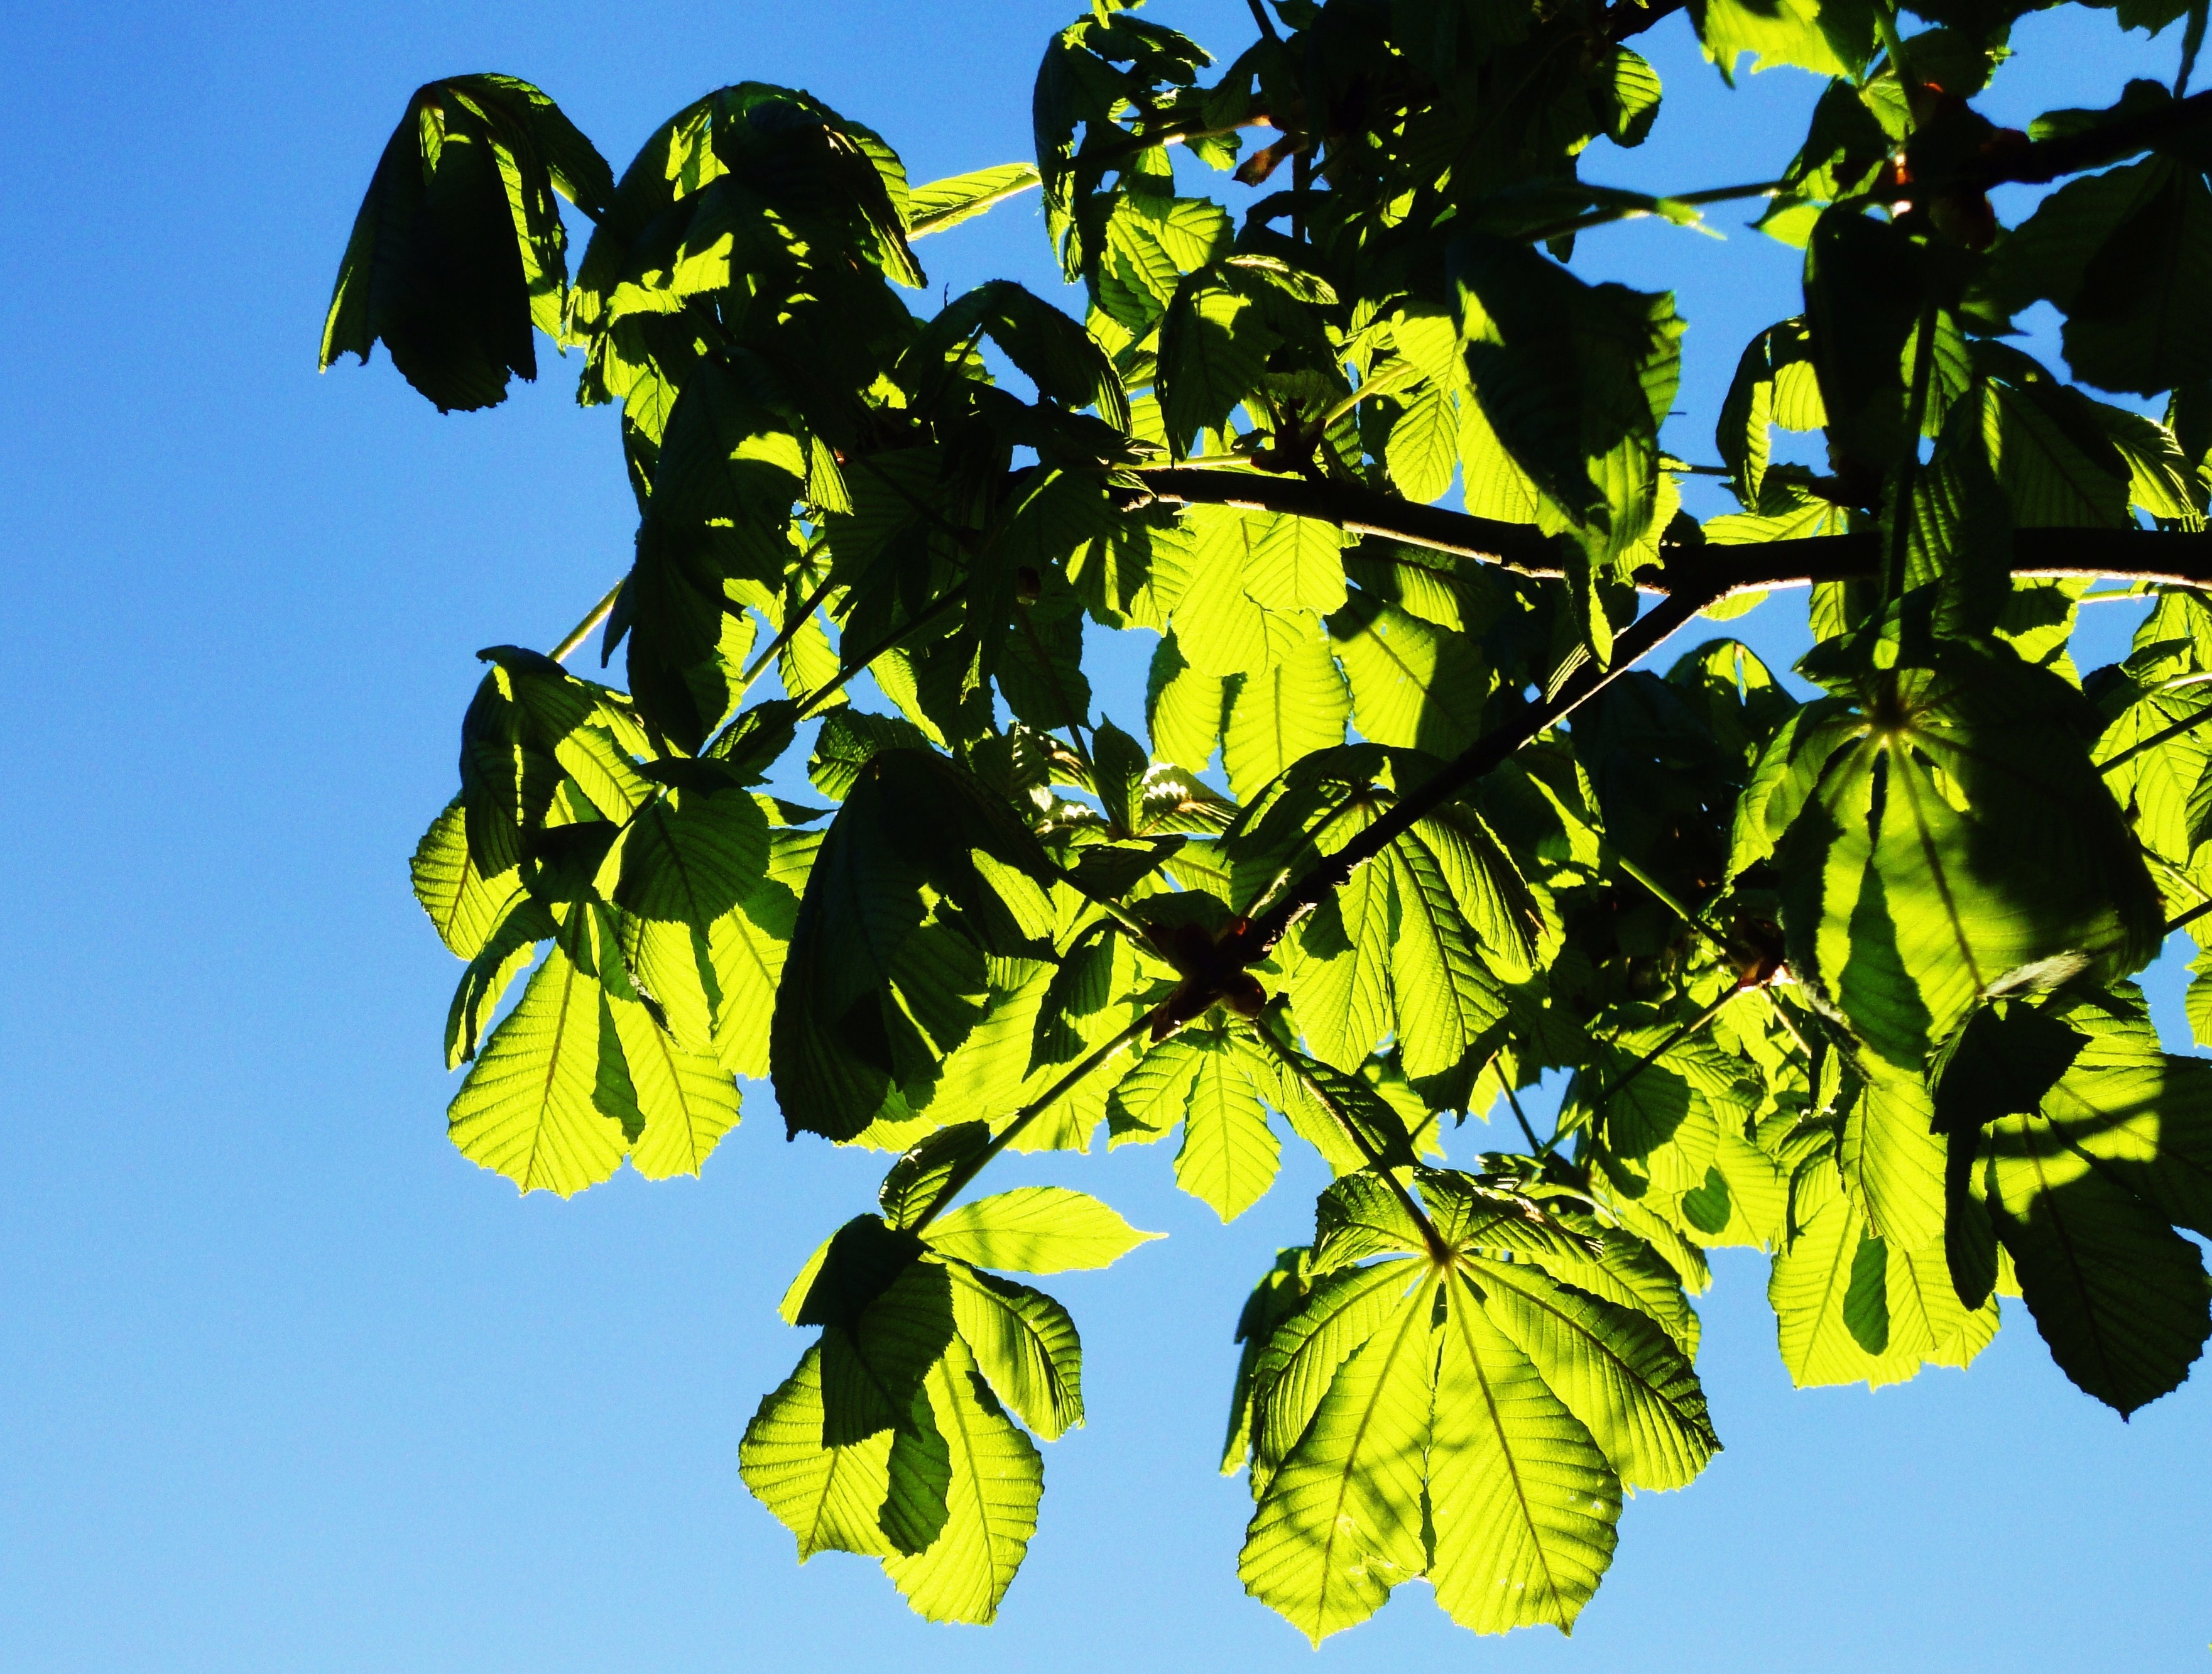
tree, nature, forest, branch, plant, sun, sunlight, leaf, flower, summer, spring, green, produce, autumn, yellow, garden, flora, botanical, leaves, shrub, branches, bright, tree branches, green leaf, green leaves, flowering plant, maidenhair tree, leaves background, background green, woody plant, land plant, leaves vector